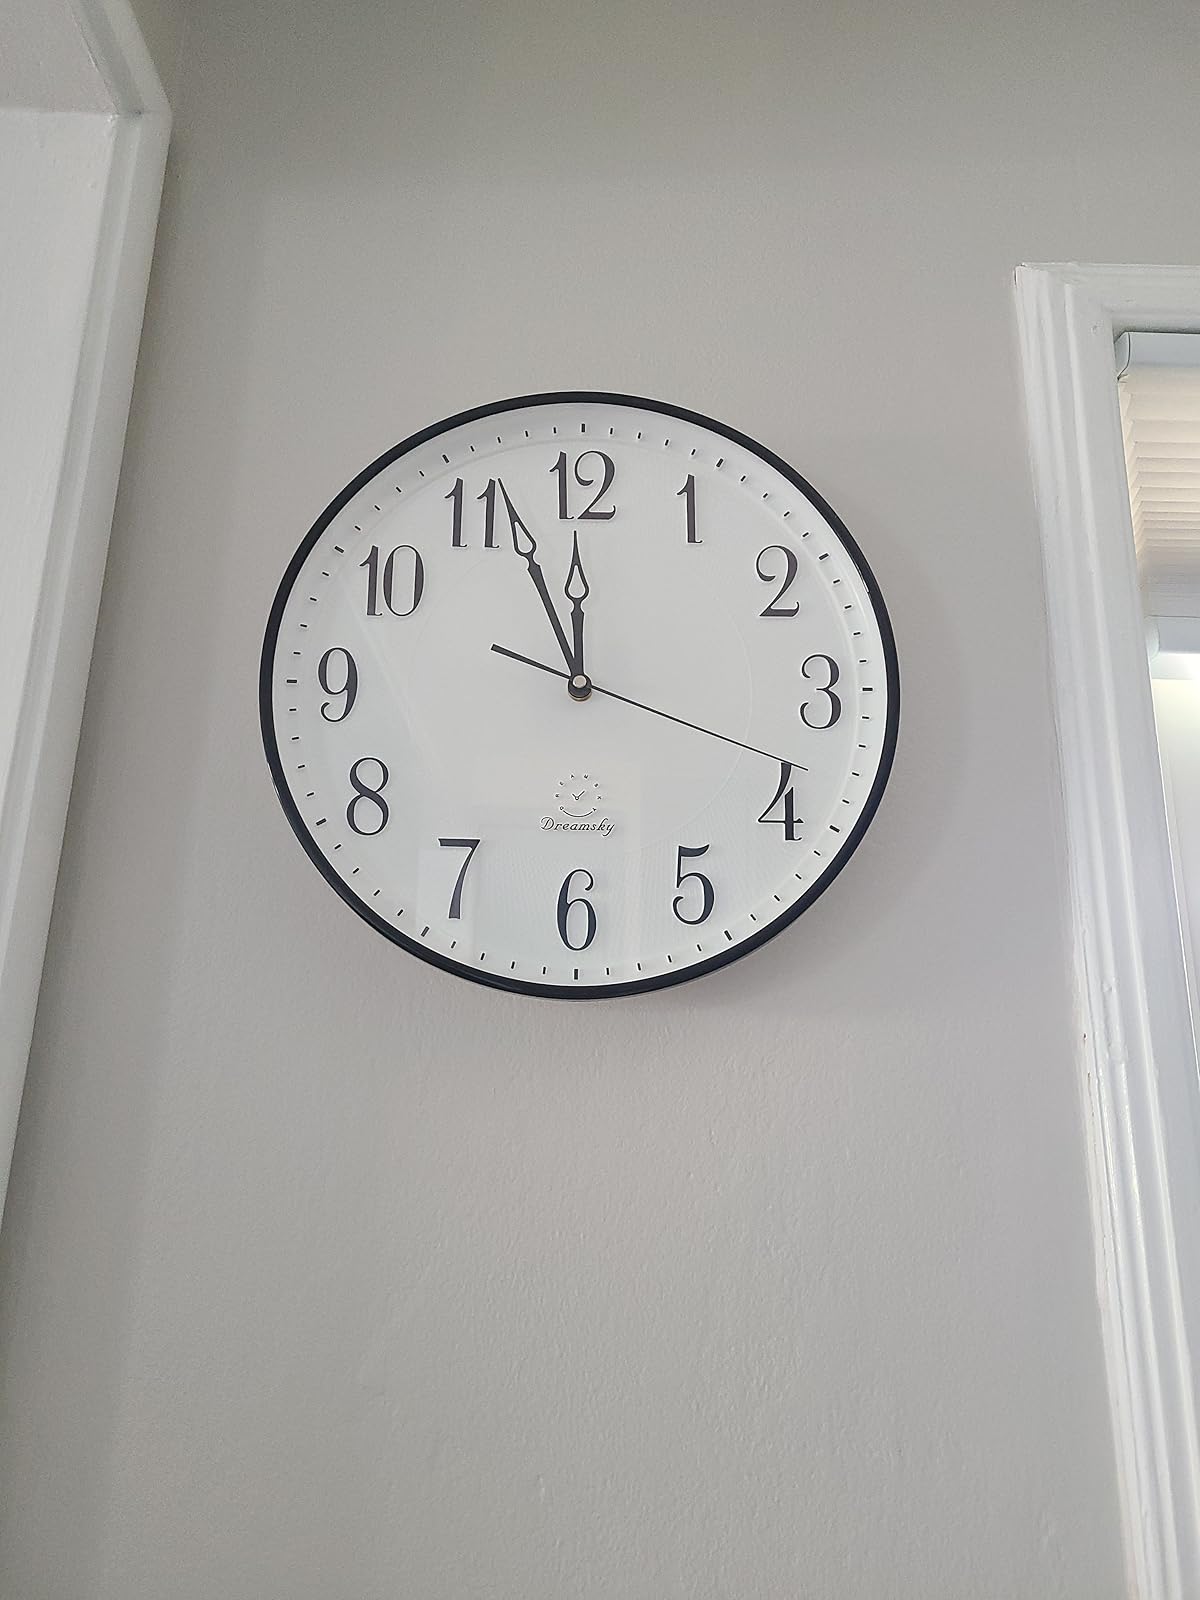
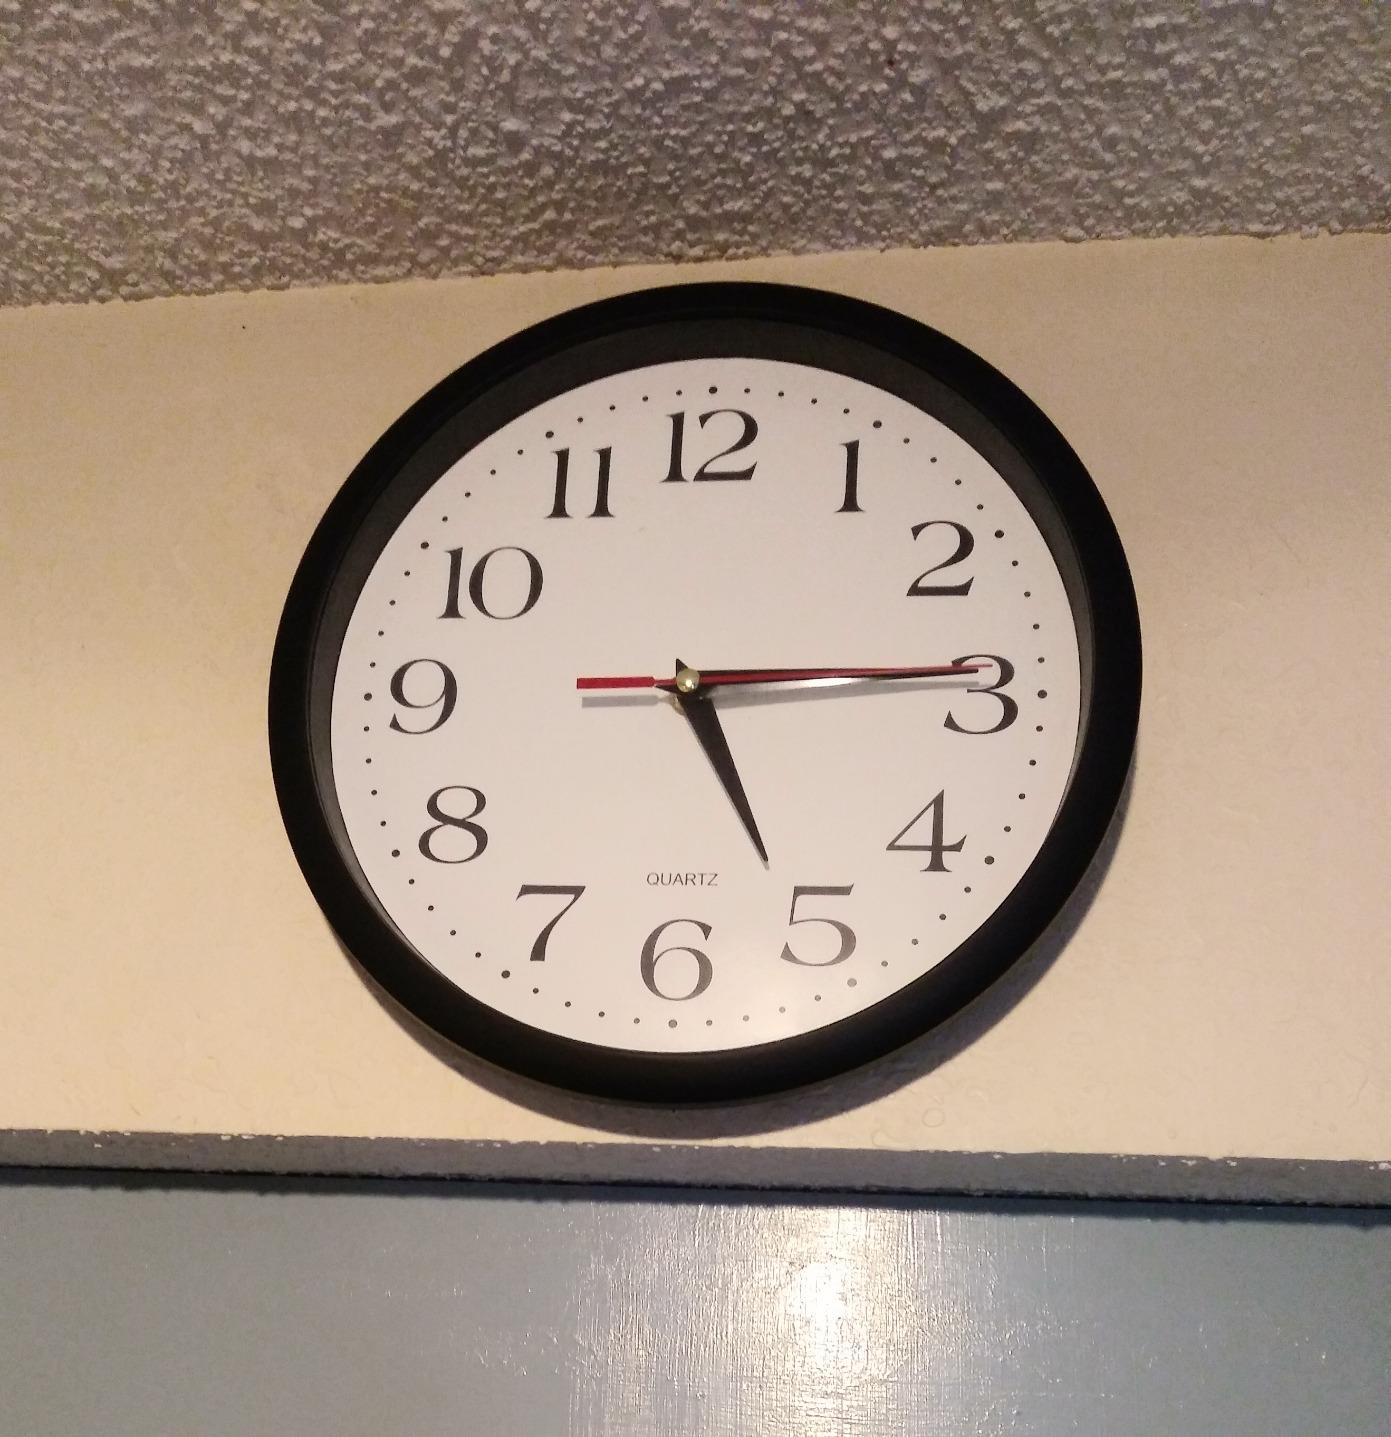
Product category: clock
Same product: no